Kadamba Kanana Swami

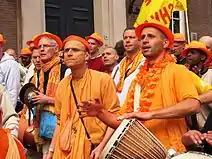

Kadamba Kanana Swami took sannyasa initiation from his guru, Jayadvaita Swami, in 1997 and traveled extensively around the world to spread the message of Lord Caitanya’s movement. As a sannyasi, he had been active in a great variety of projects. He became deeply involved in South Africa and spent substantial time there from 1995 to 2023. In a country with a long history of apartheid, he built bridges between communities and in reaching out to- and in offering support the local African community in Krsna consciousness. In Soweto, he once observed locals dancing in ecstasy in front of a TV that was playing Ratha Yatra kirtans from the Durban festival. This experience touched his heart, and he wanted Soweto to have their own Ratha Yatra festival; consequently he brought the Festival of Chariots there. The first place he was invited to after taking sannyasa was the Czech Republic, where he spent substantial time, and has quite a number of followers there. Radhadesh, in Belgium was started mostly by devotees from the Netherlands, so he had a natural connection there, he has been lecturing at the Bhaktivedanta College and leads the annual King's Day festival harinam, where hundreds of devotees take to the bustling streets of Amsterdam for a day of singing and dancing. From 2000 to 2008 he led the New Vrajamandala Farm and saved the farm from being sold. From 2017 to 2022, he was involved in NYC - the city where Srila Prabhupada began the movement - and helped revive the temple. In 2001, Kadamba Kanana Swami began his service as an initiating spiritual master and had initiated about a thousand disciple across the globe by the time of his death.